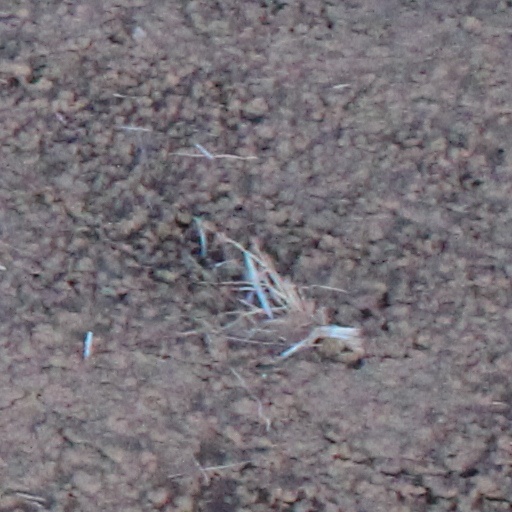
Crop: wheat